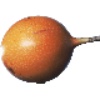
Label: Granadilla 1